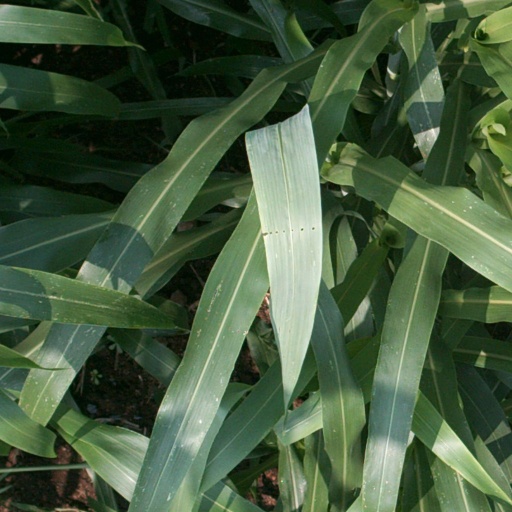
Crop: sorghum